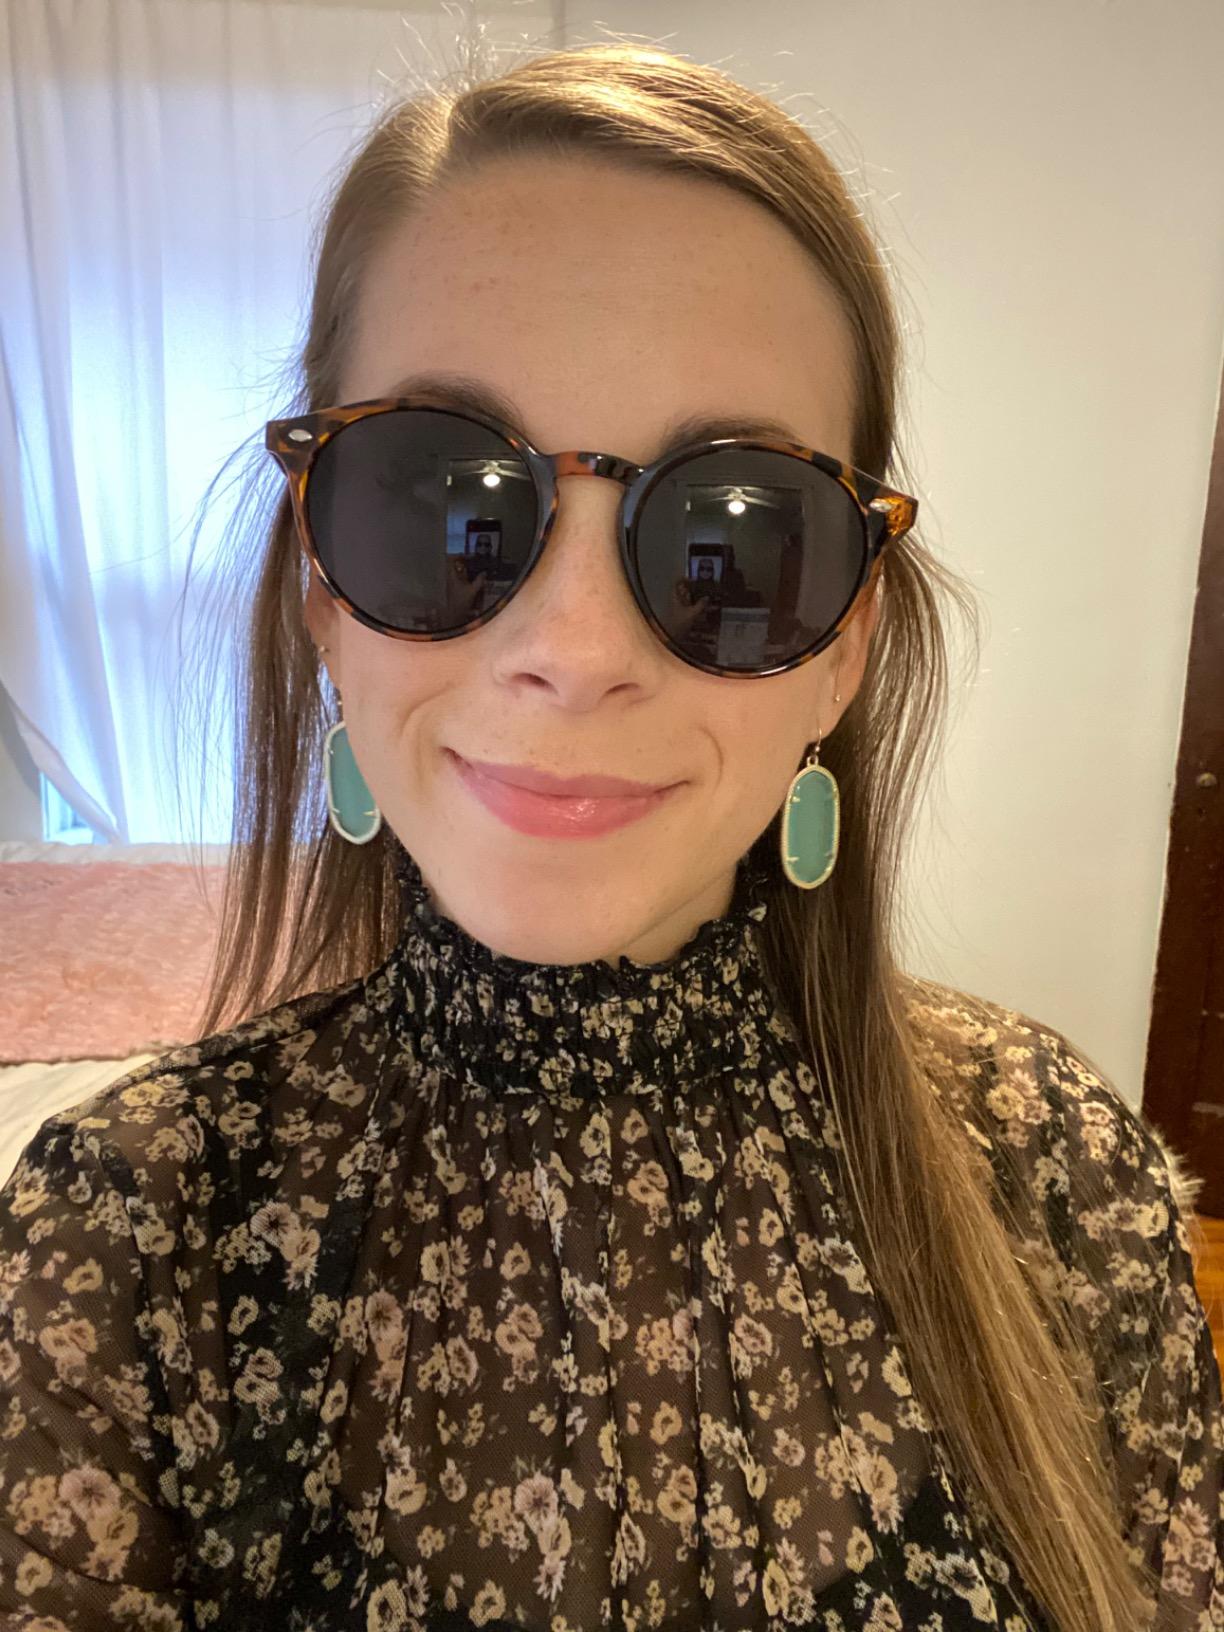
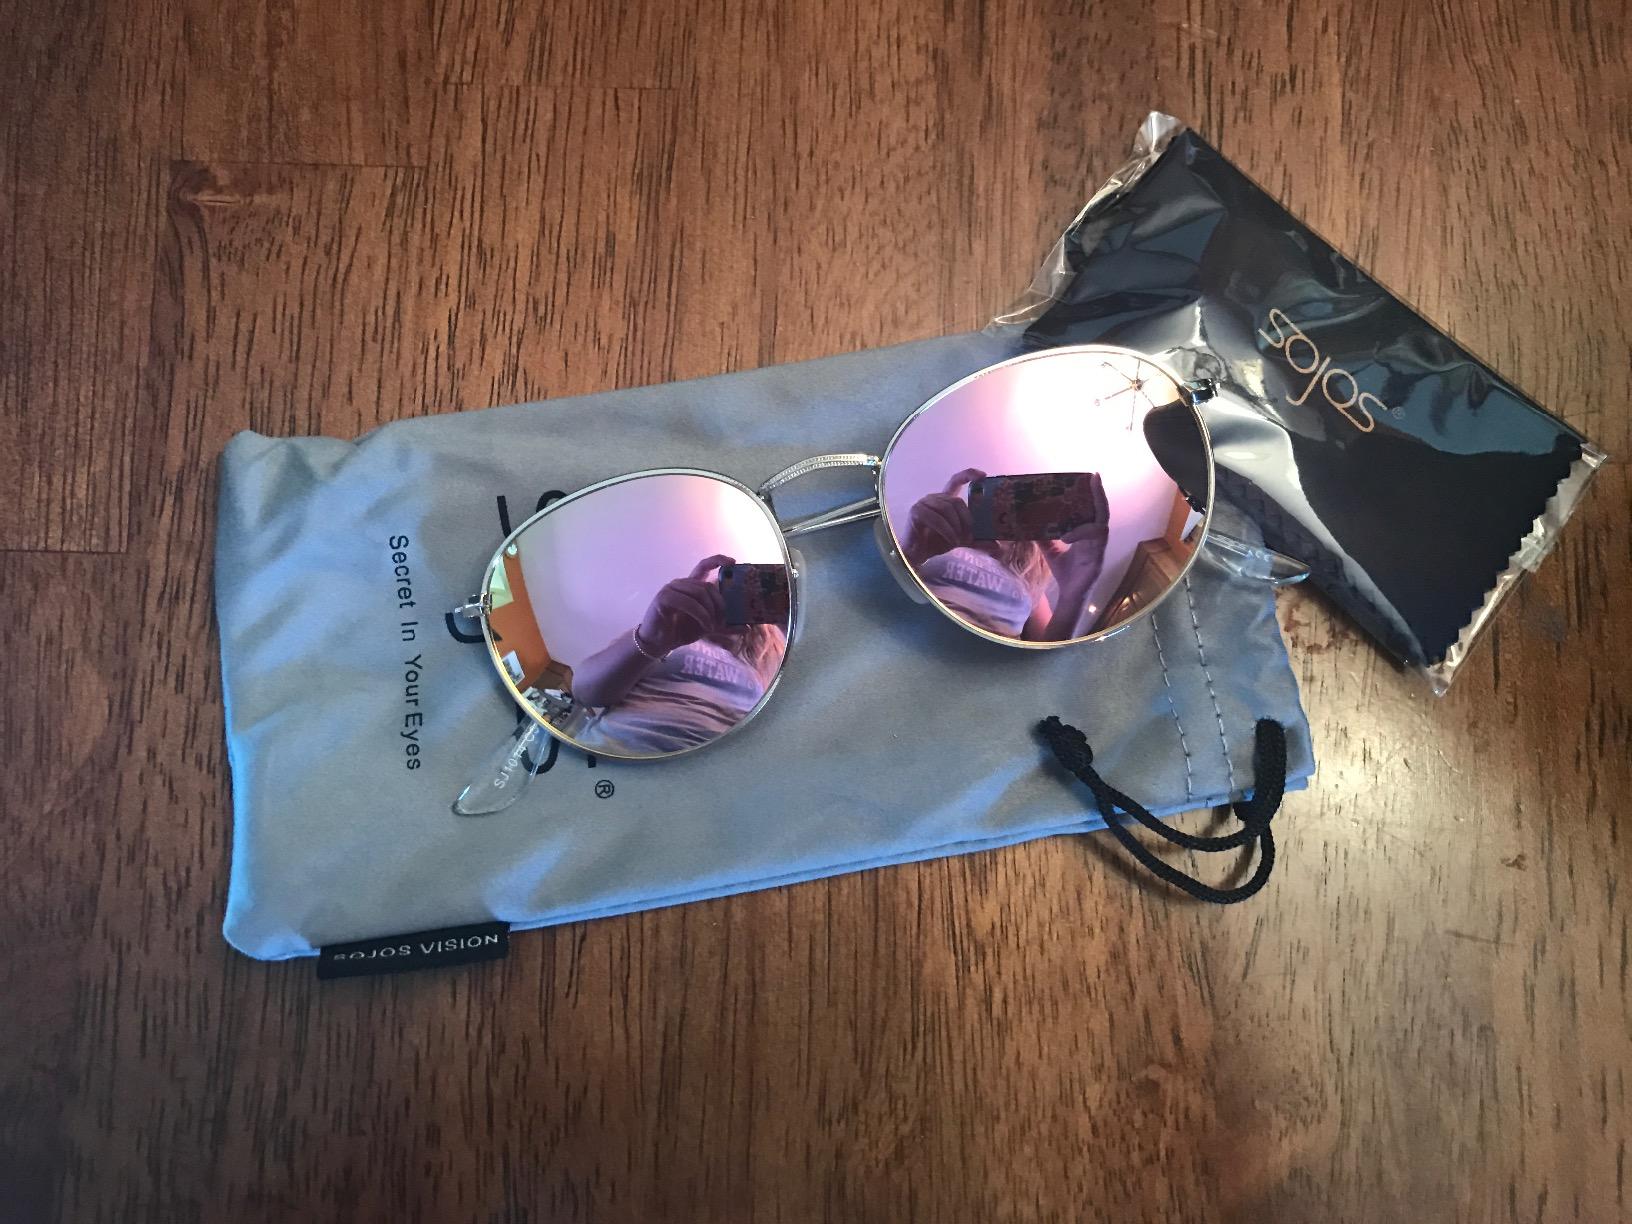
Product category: accessories_sunglasses
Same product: no